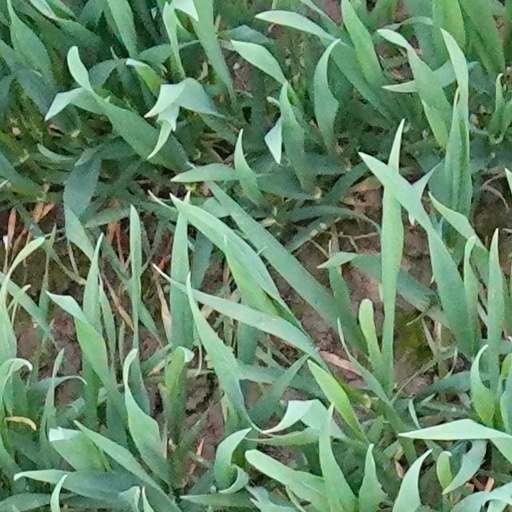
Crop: wheat